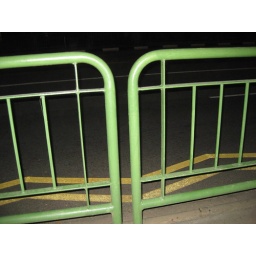
So you can't cross the road without having to jump over them.